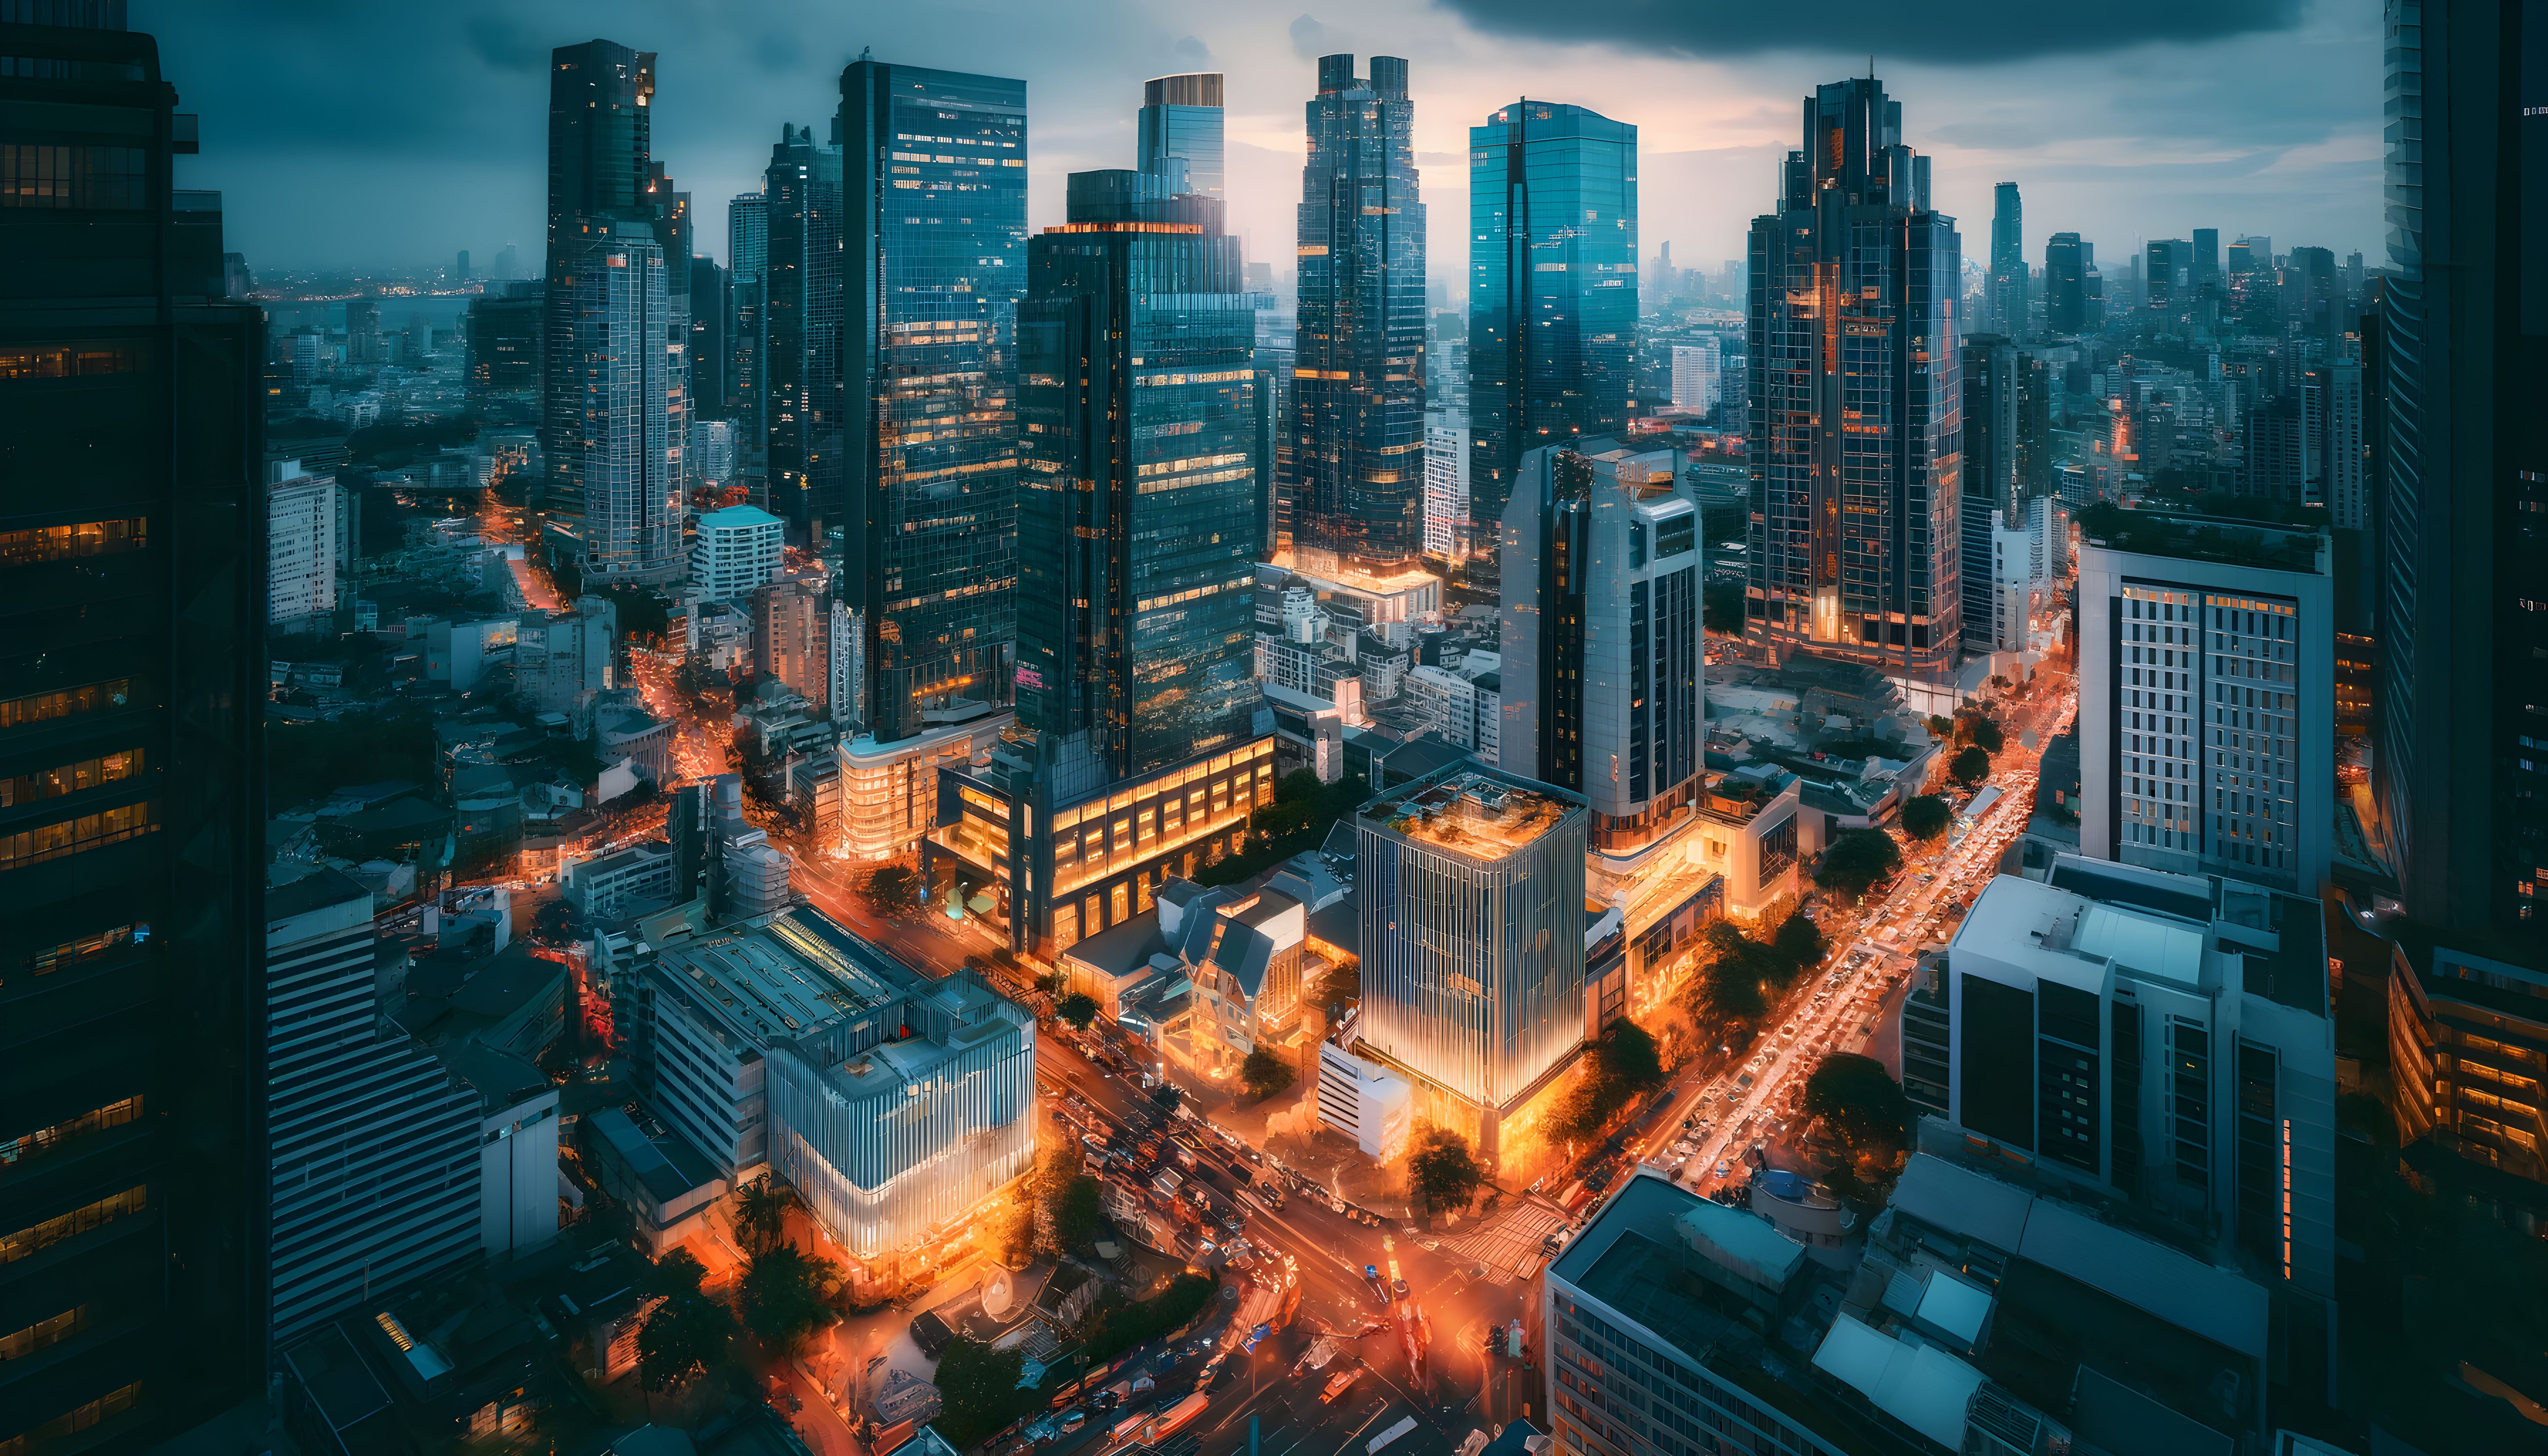
city, buildings, skyscraper, modern, building, downtown, cityscape, urban, sky, clouds, tower, metropolis, atmosphere, cloud, world, dusk, tower block, condominium, urban design, horizon, landscape, residential area, real estate, commercial building, roof, mixed use, apartment, reflection, bird's eye view, electricity, evening, afterglow, aerial photography, night, skyline, suburb, corporate headquarters, panorama, crane, headquarters, tourism, tourist attraction, winter